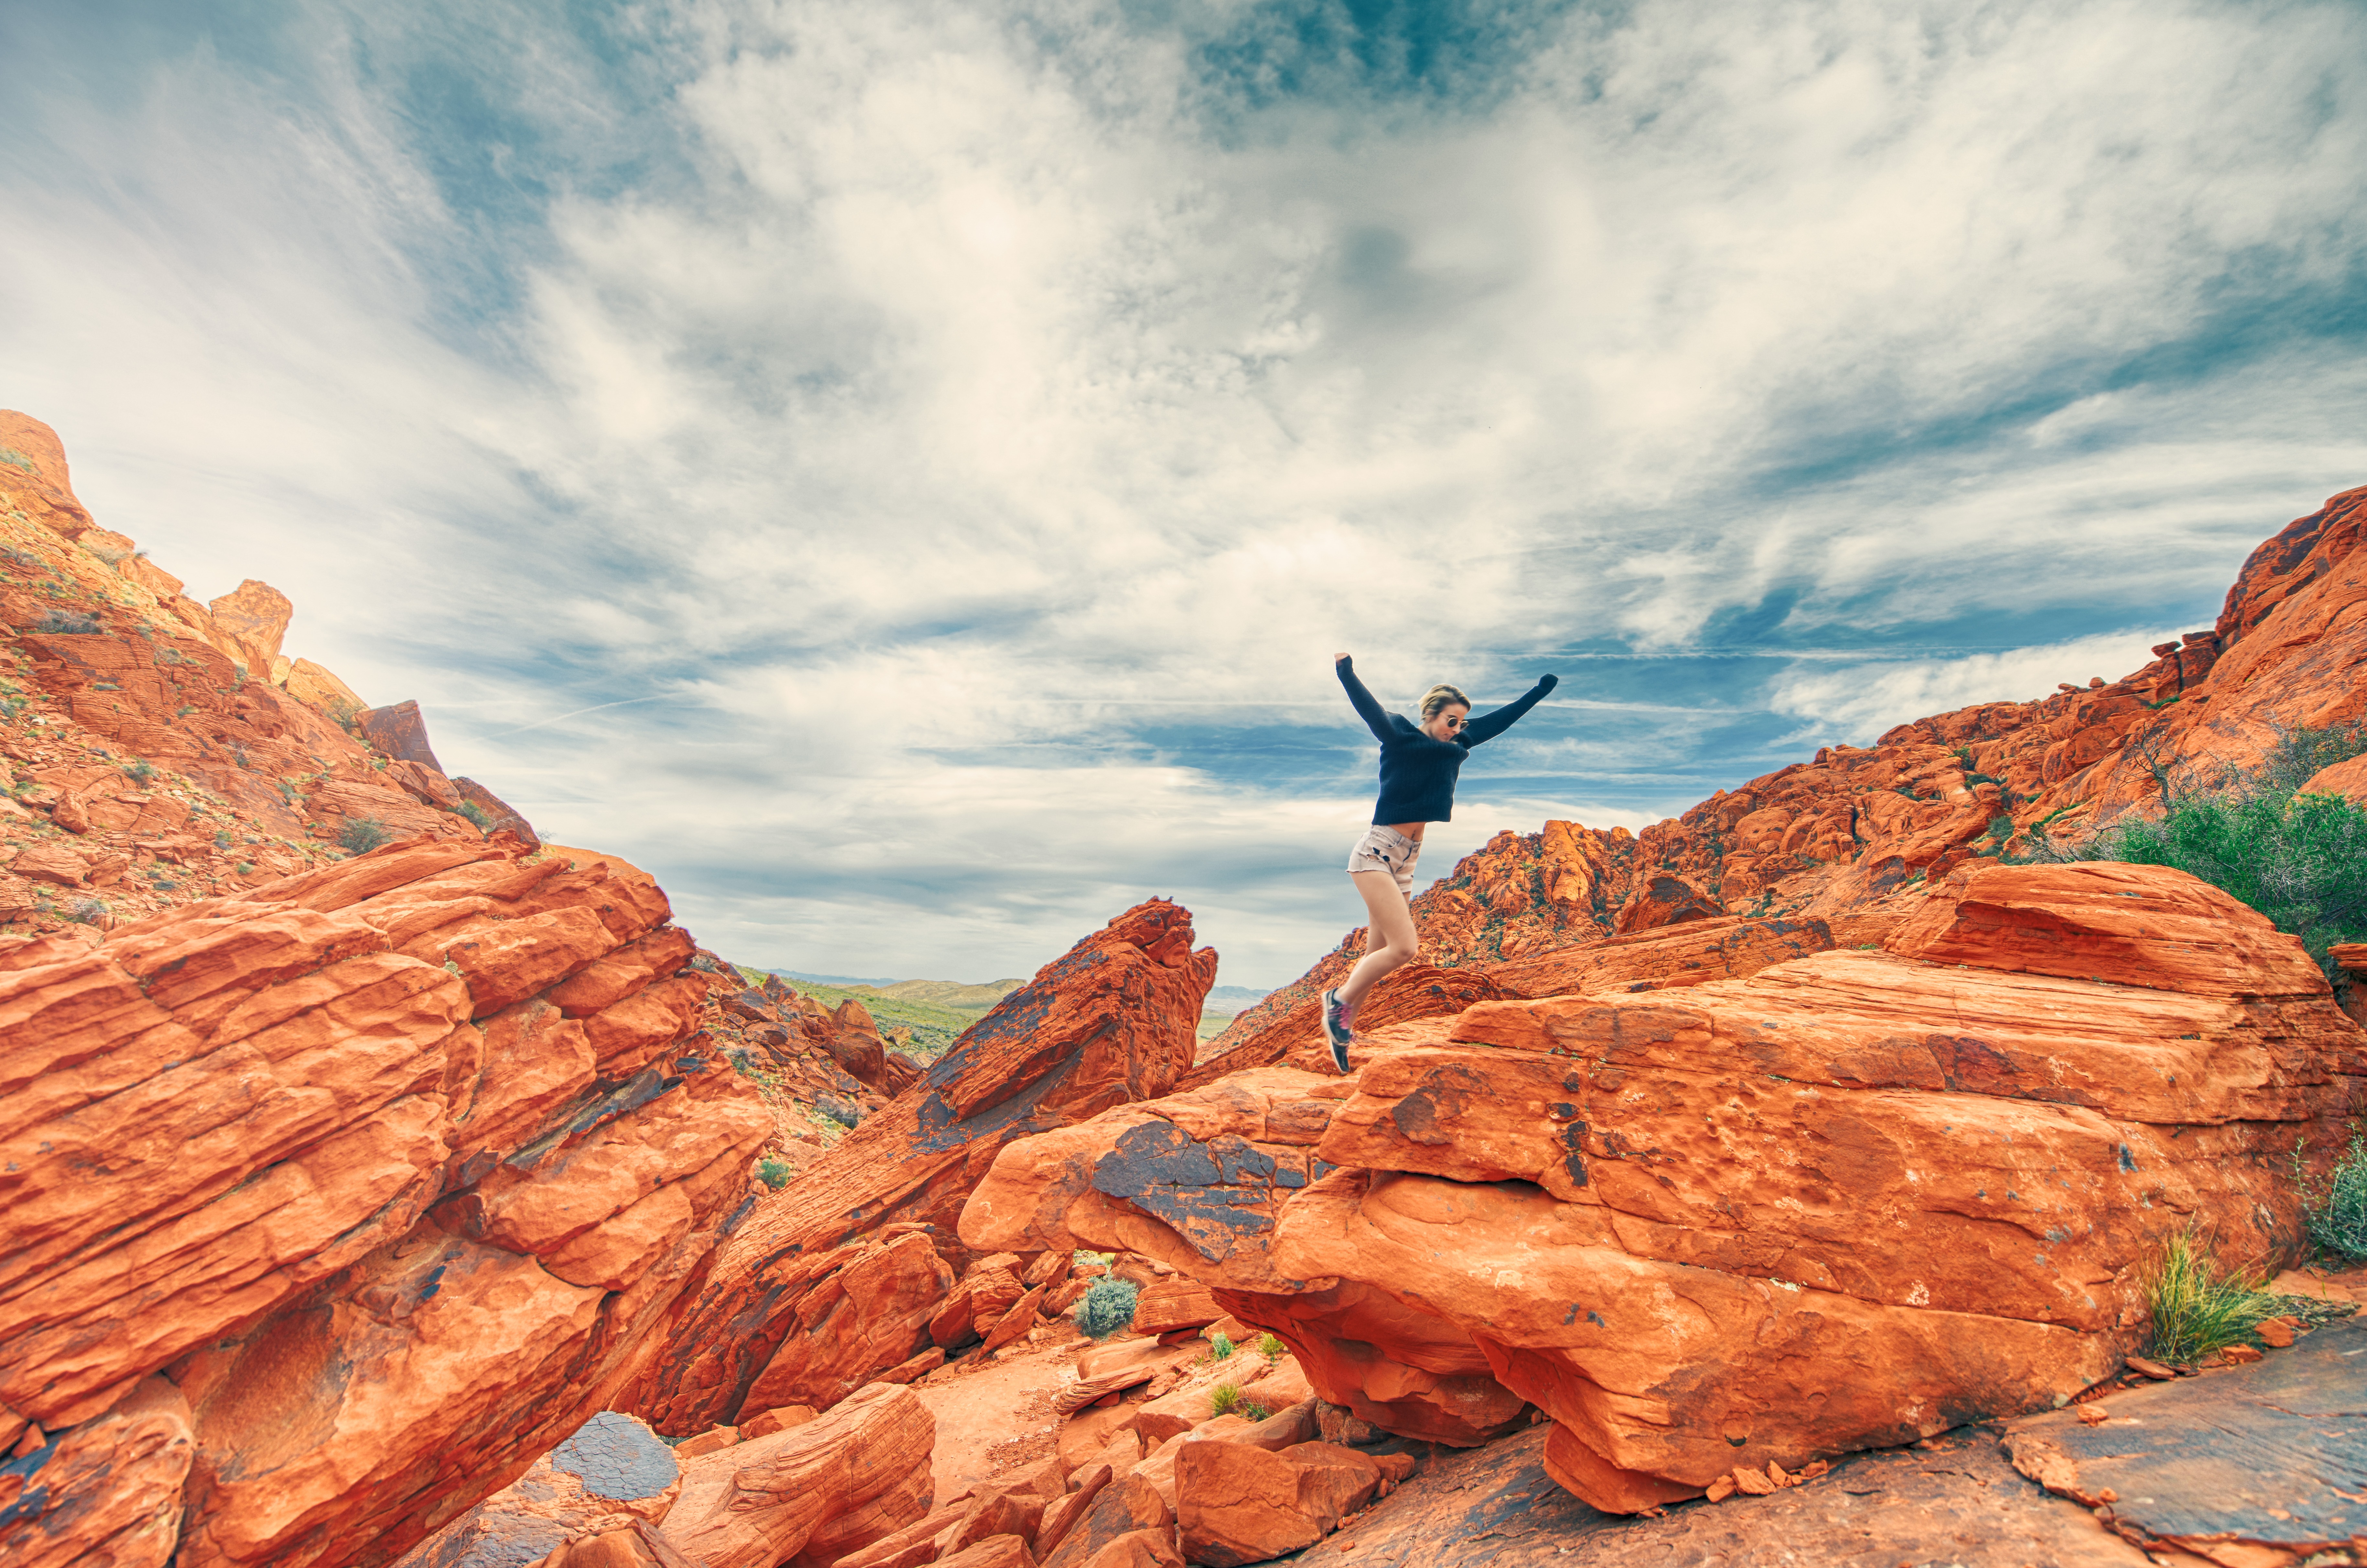
landscape, sea, nature, outdoor, rock, wilderness, person, mountain, cloud, girl, hiking, valley, mountain range, summer, jumping, cliff, female, young, red, canyon, lifestyle, terrain, national park, activity, fun, geology, happy, women, badlands, joy, landform, geographical feature, mountainous landforms